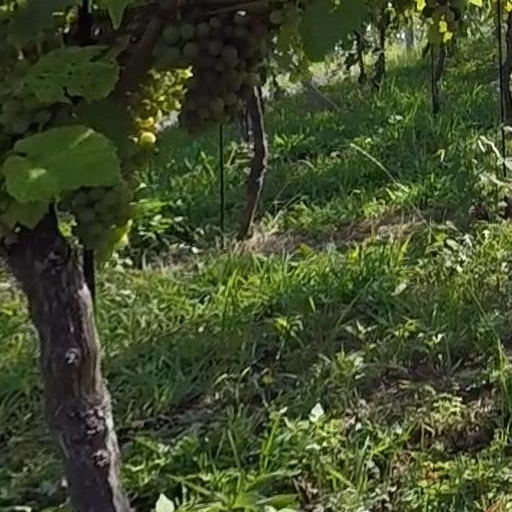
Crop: grape